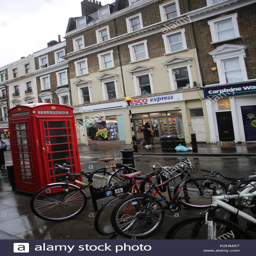
a street view of red telephone boxes and parked bicycles